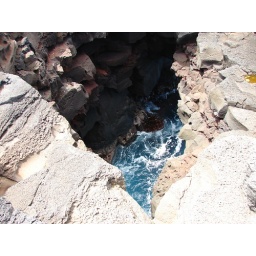
near green sand beach-3